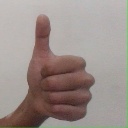
अक्षर: थ